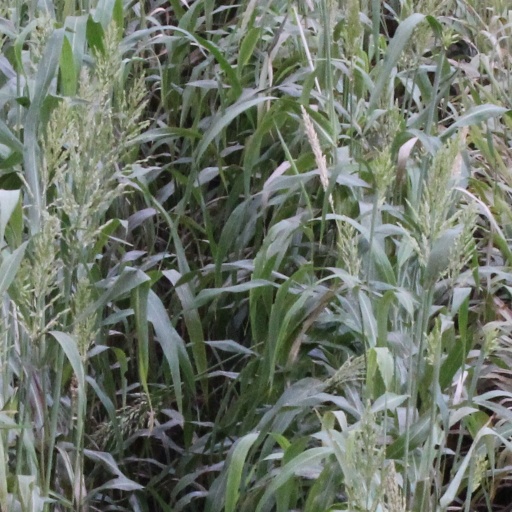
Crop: sorghum